Nizer Corporation

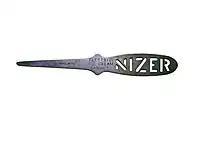
A promotional ice tool from Nizer Corporation.

Nizer Corporation was a maker of electrically cooled ice-cream cabinets and other types of commercial refrigerators, based in Detroit Michigan. During its active years, it was the market leader in this field.